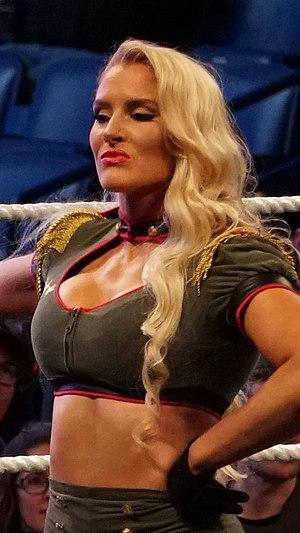
Macey Estrella, plus connue sous le nom de ring de Lacey Evans, est une catcheuse américaine. Elle travaille actuellement à la World Wrestling Entertainment, dans la division SmackDown.